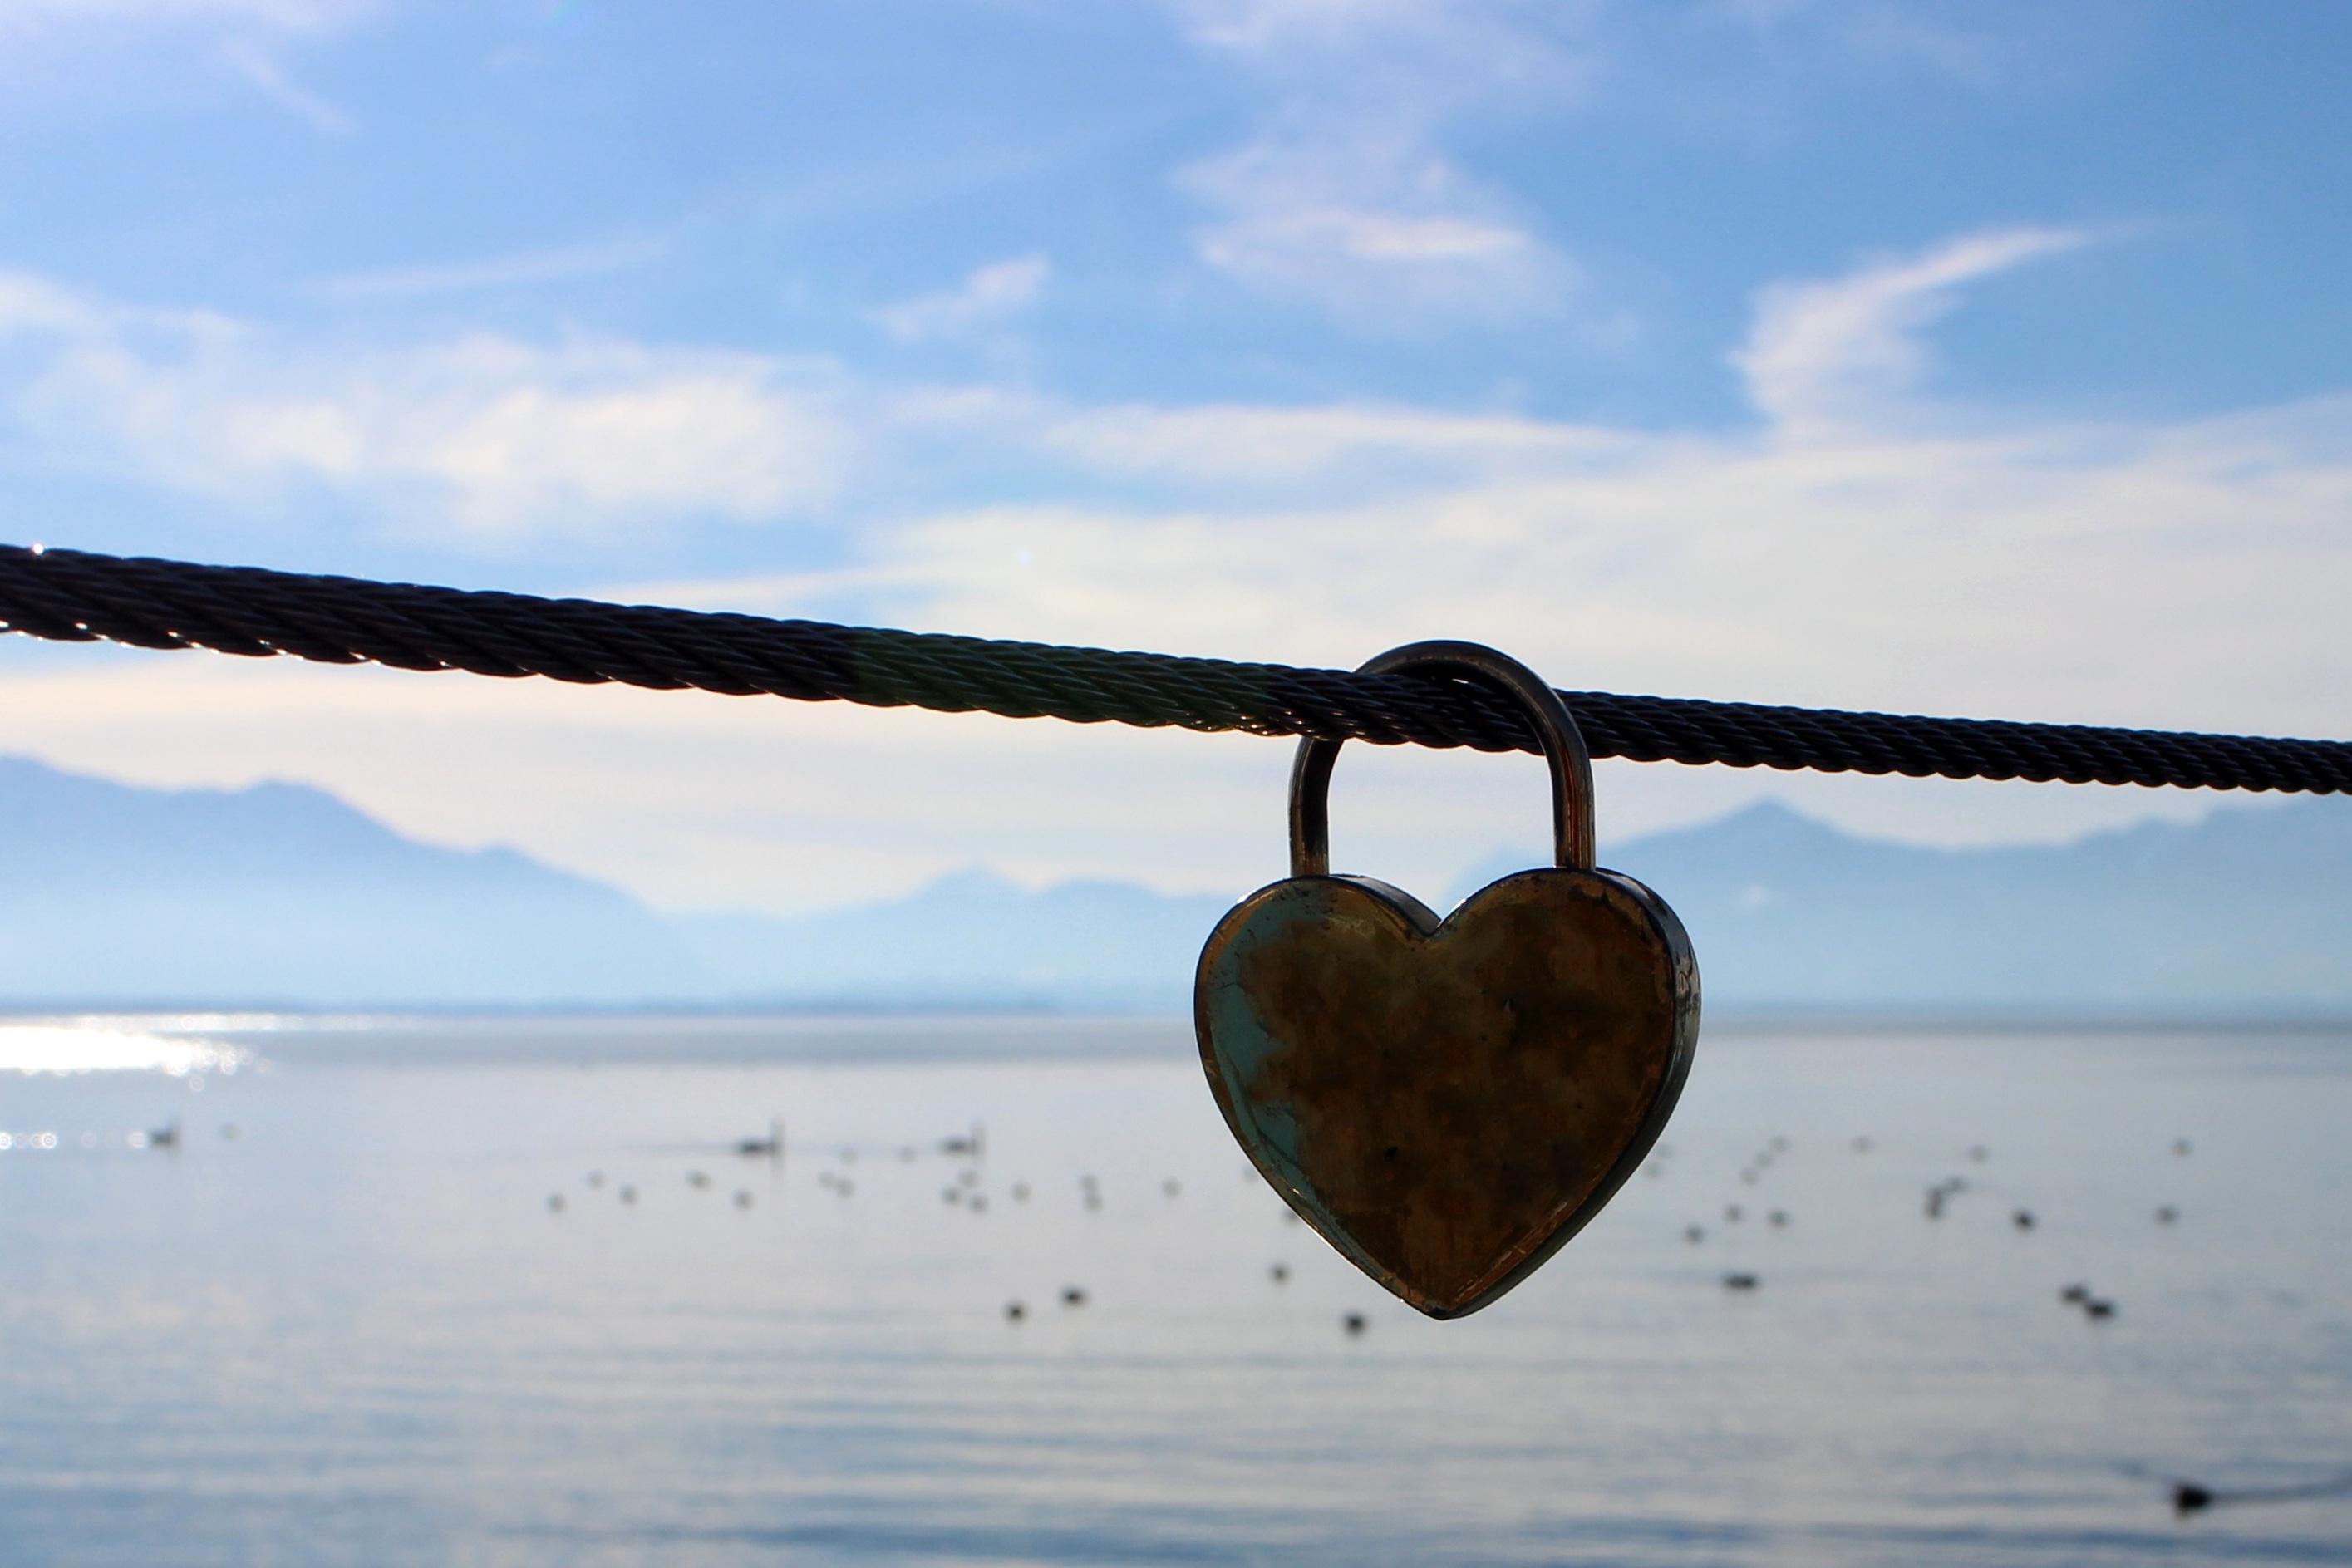
sea, wing, cloud, sky, airplane, aircraft, love, heart, reflection, vehicle, symbol, flight, romance, romantic, castle, blue, friendship, padlock, engraving, luck, herzchen, emotion, feelings, capping, love castle, liebesbeweis, promise, eternal love, friendship palace, atmosphere of earth